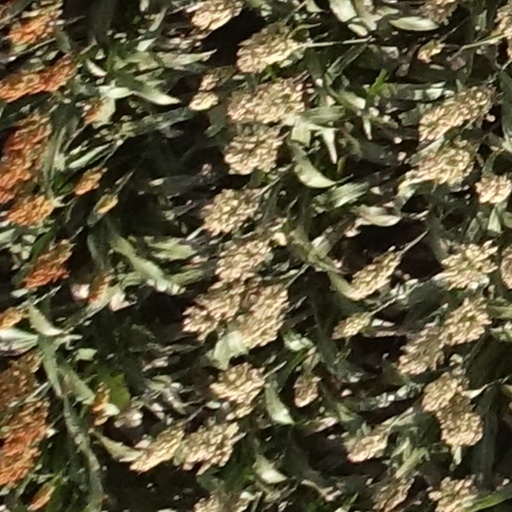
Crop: sorghum